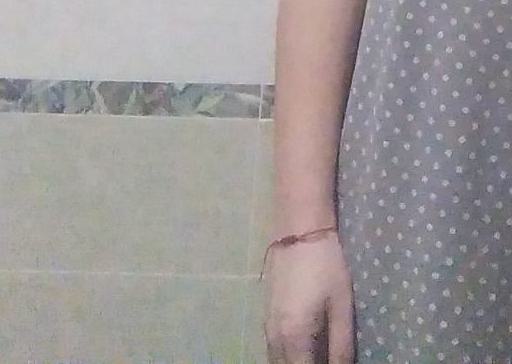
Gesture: no_gesture